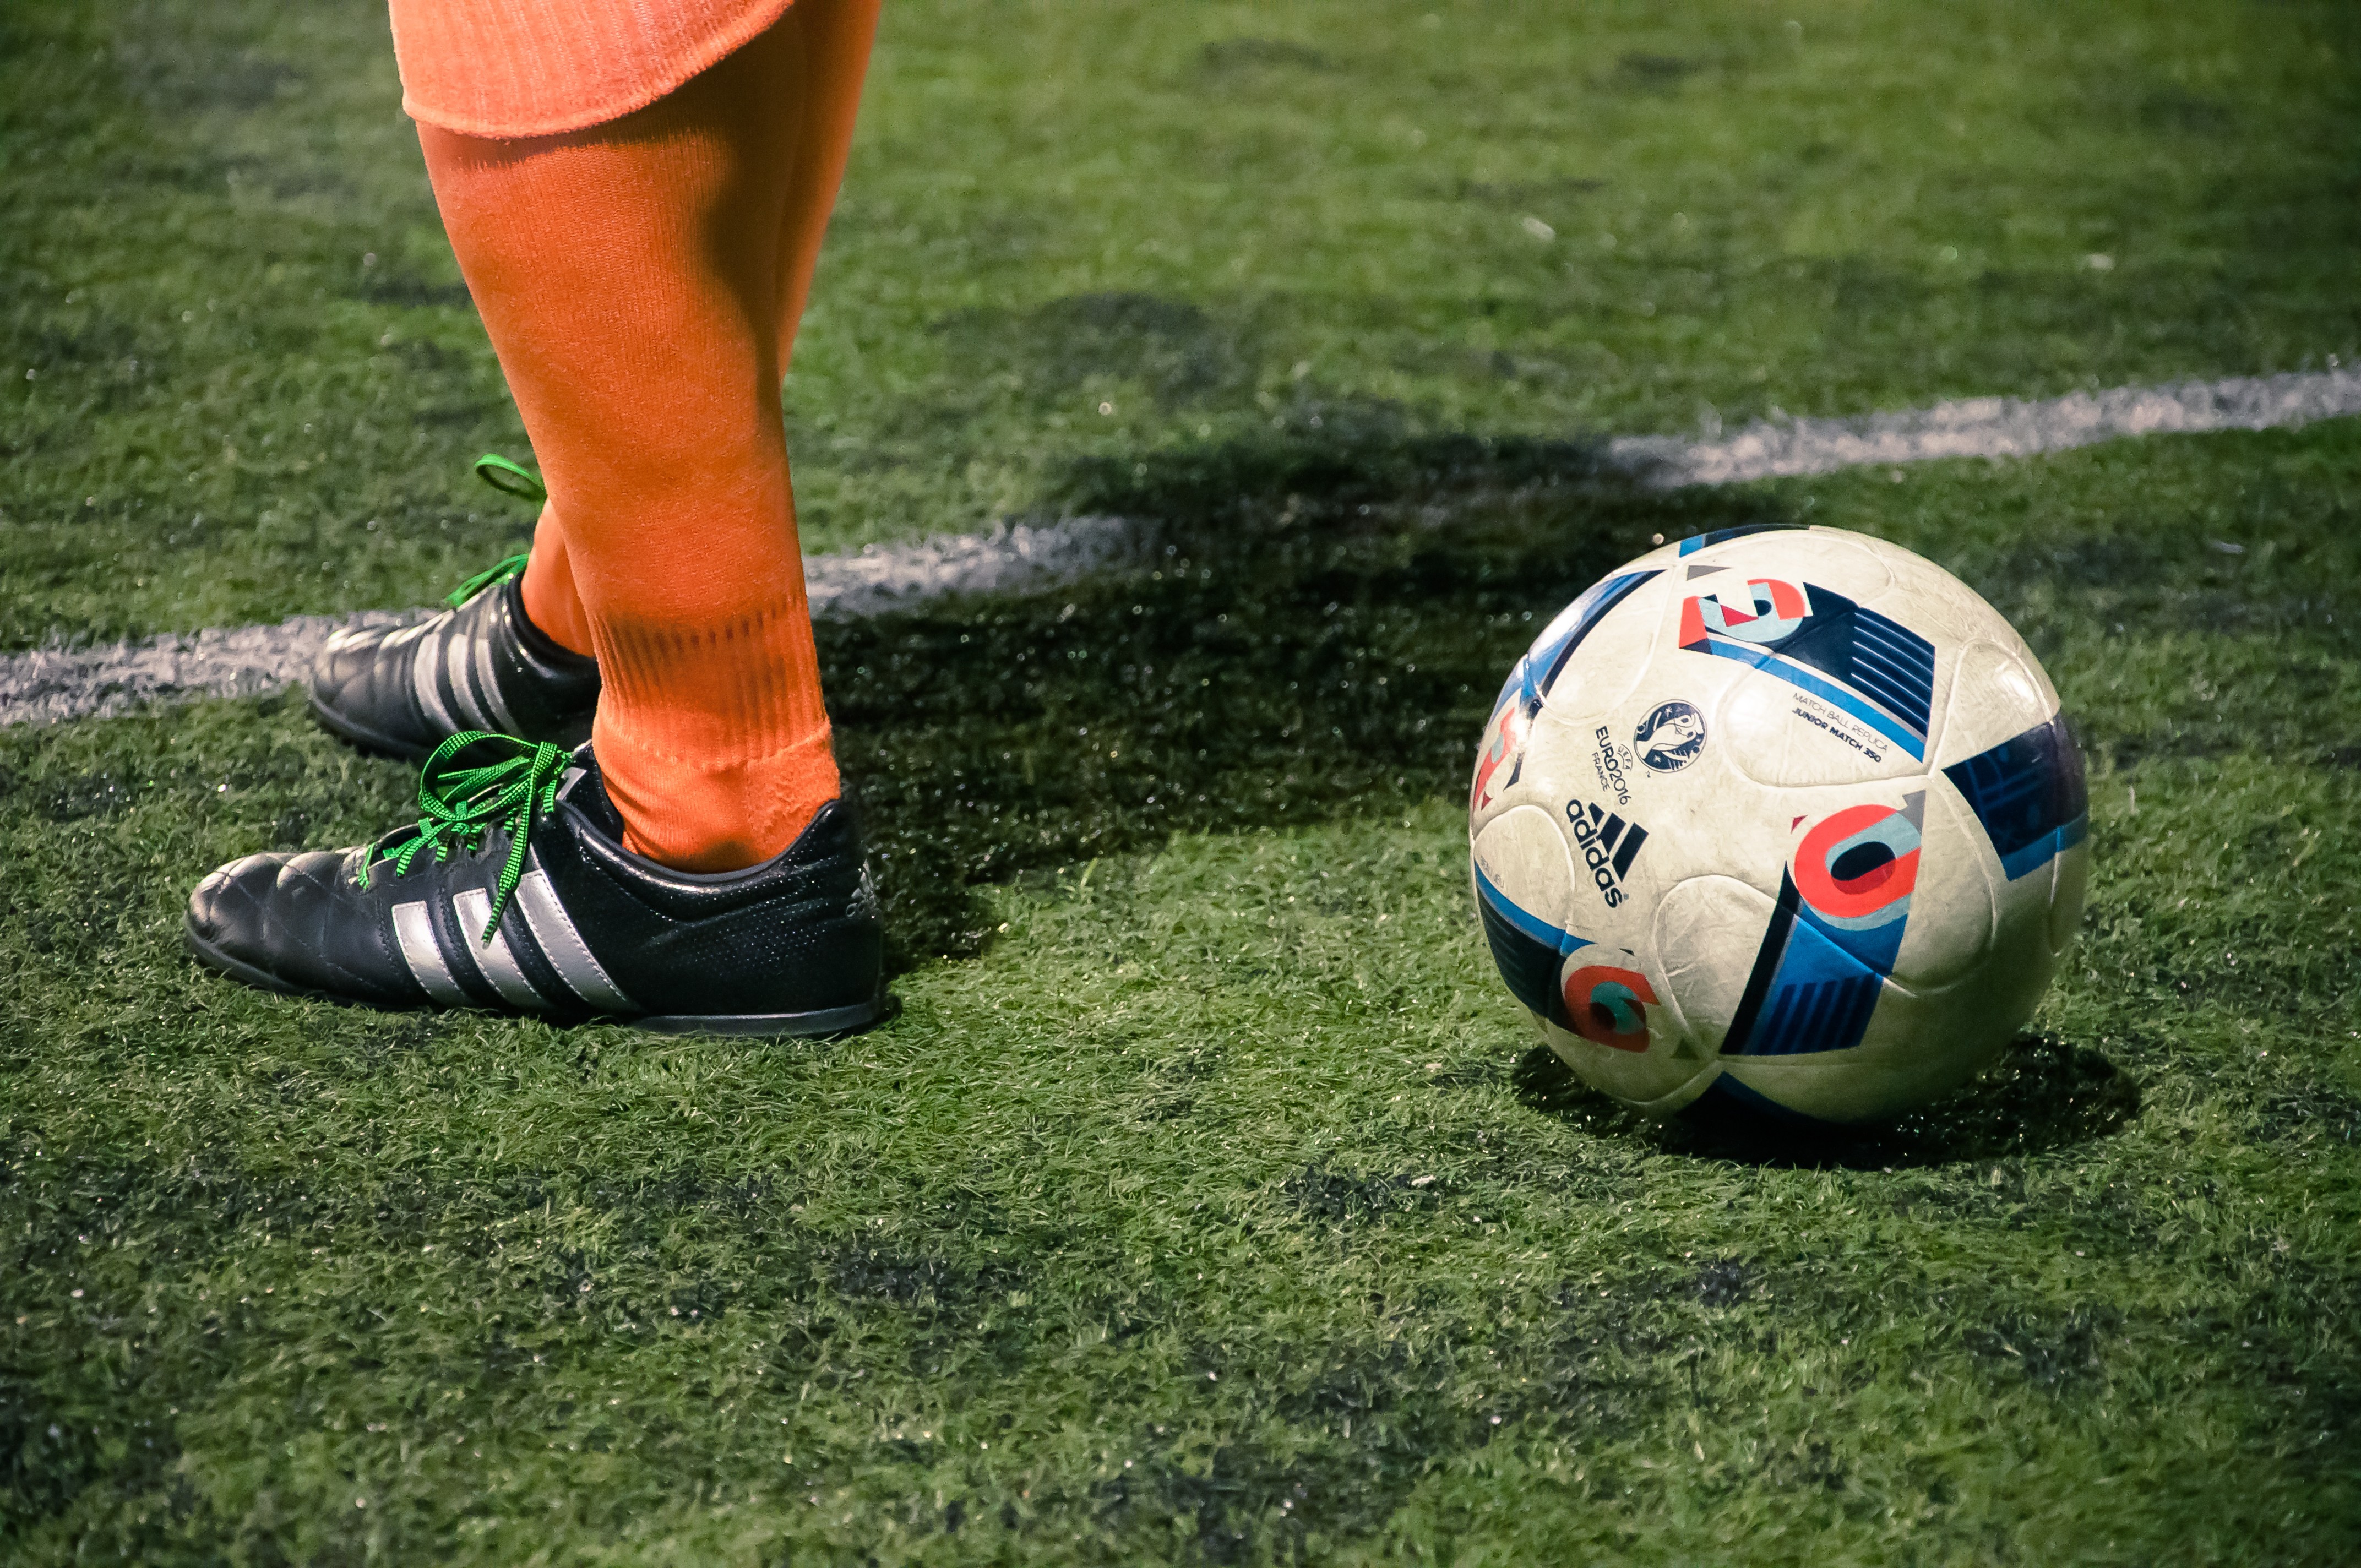
grass, field, game, play, equipment, soccer, football, player, shoes, competition, sports, legs, ball, players, cleats, kick, football player